Tagea Brandt

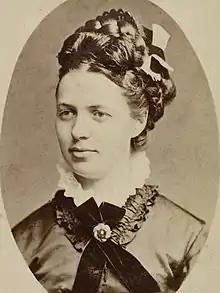
Tagea Brandt

Tagea Brandt née Rovsing (1847–1882), was a Danish woman. The Tagea Brandt Rejselegat is named in her honor.